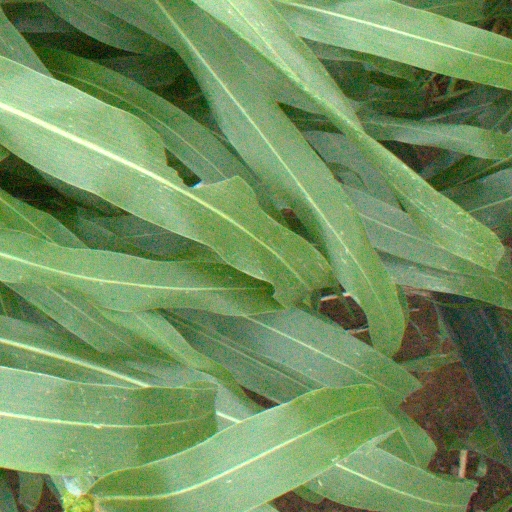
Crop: sorghum